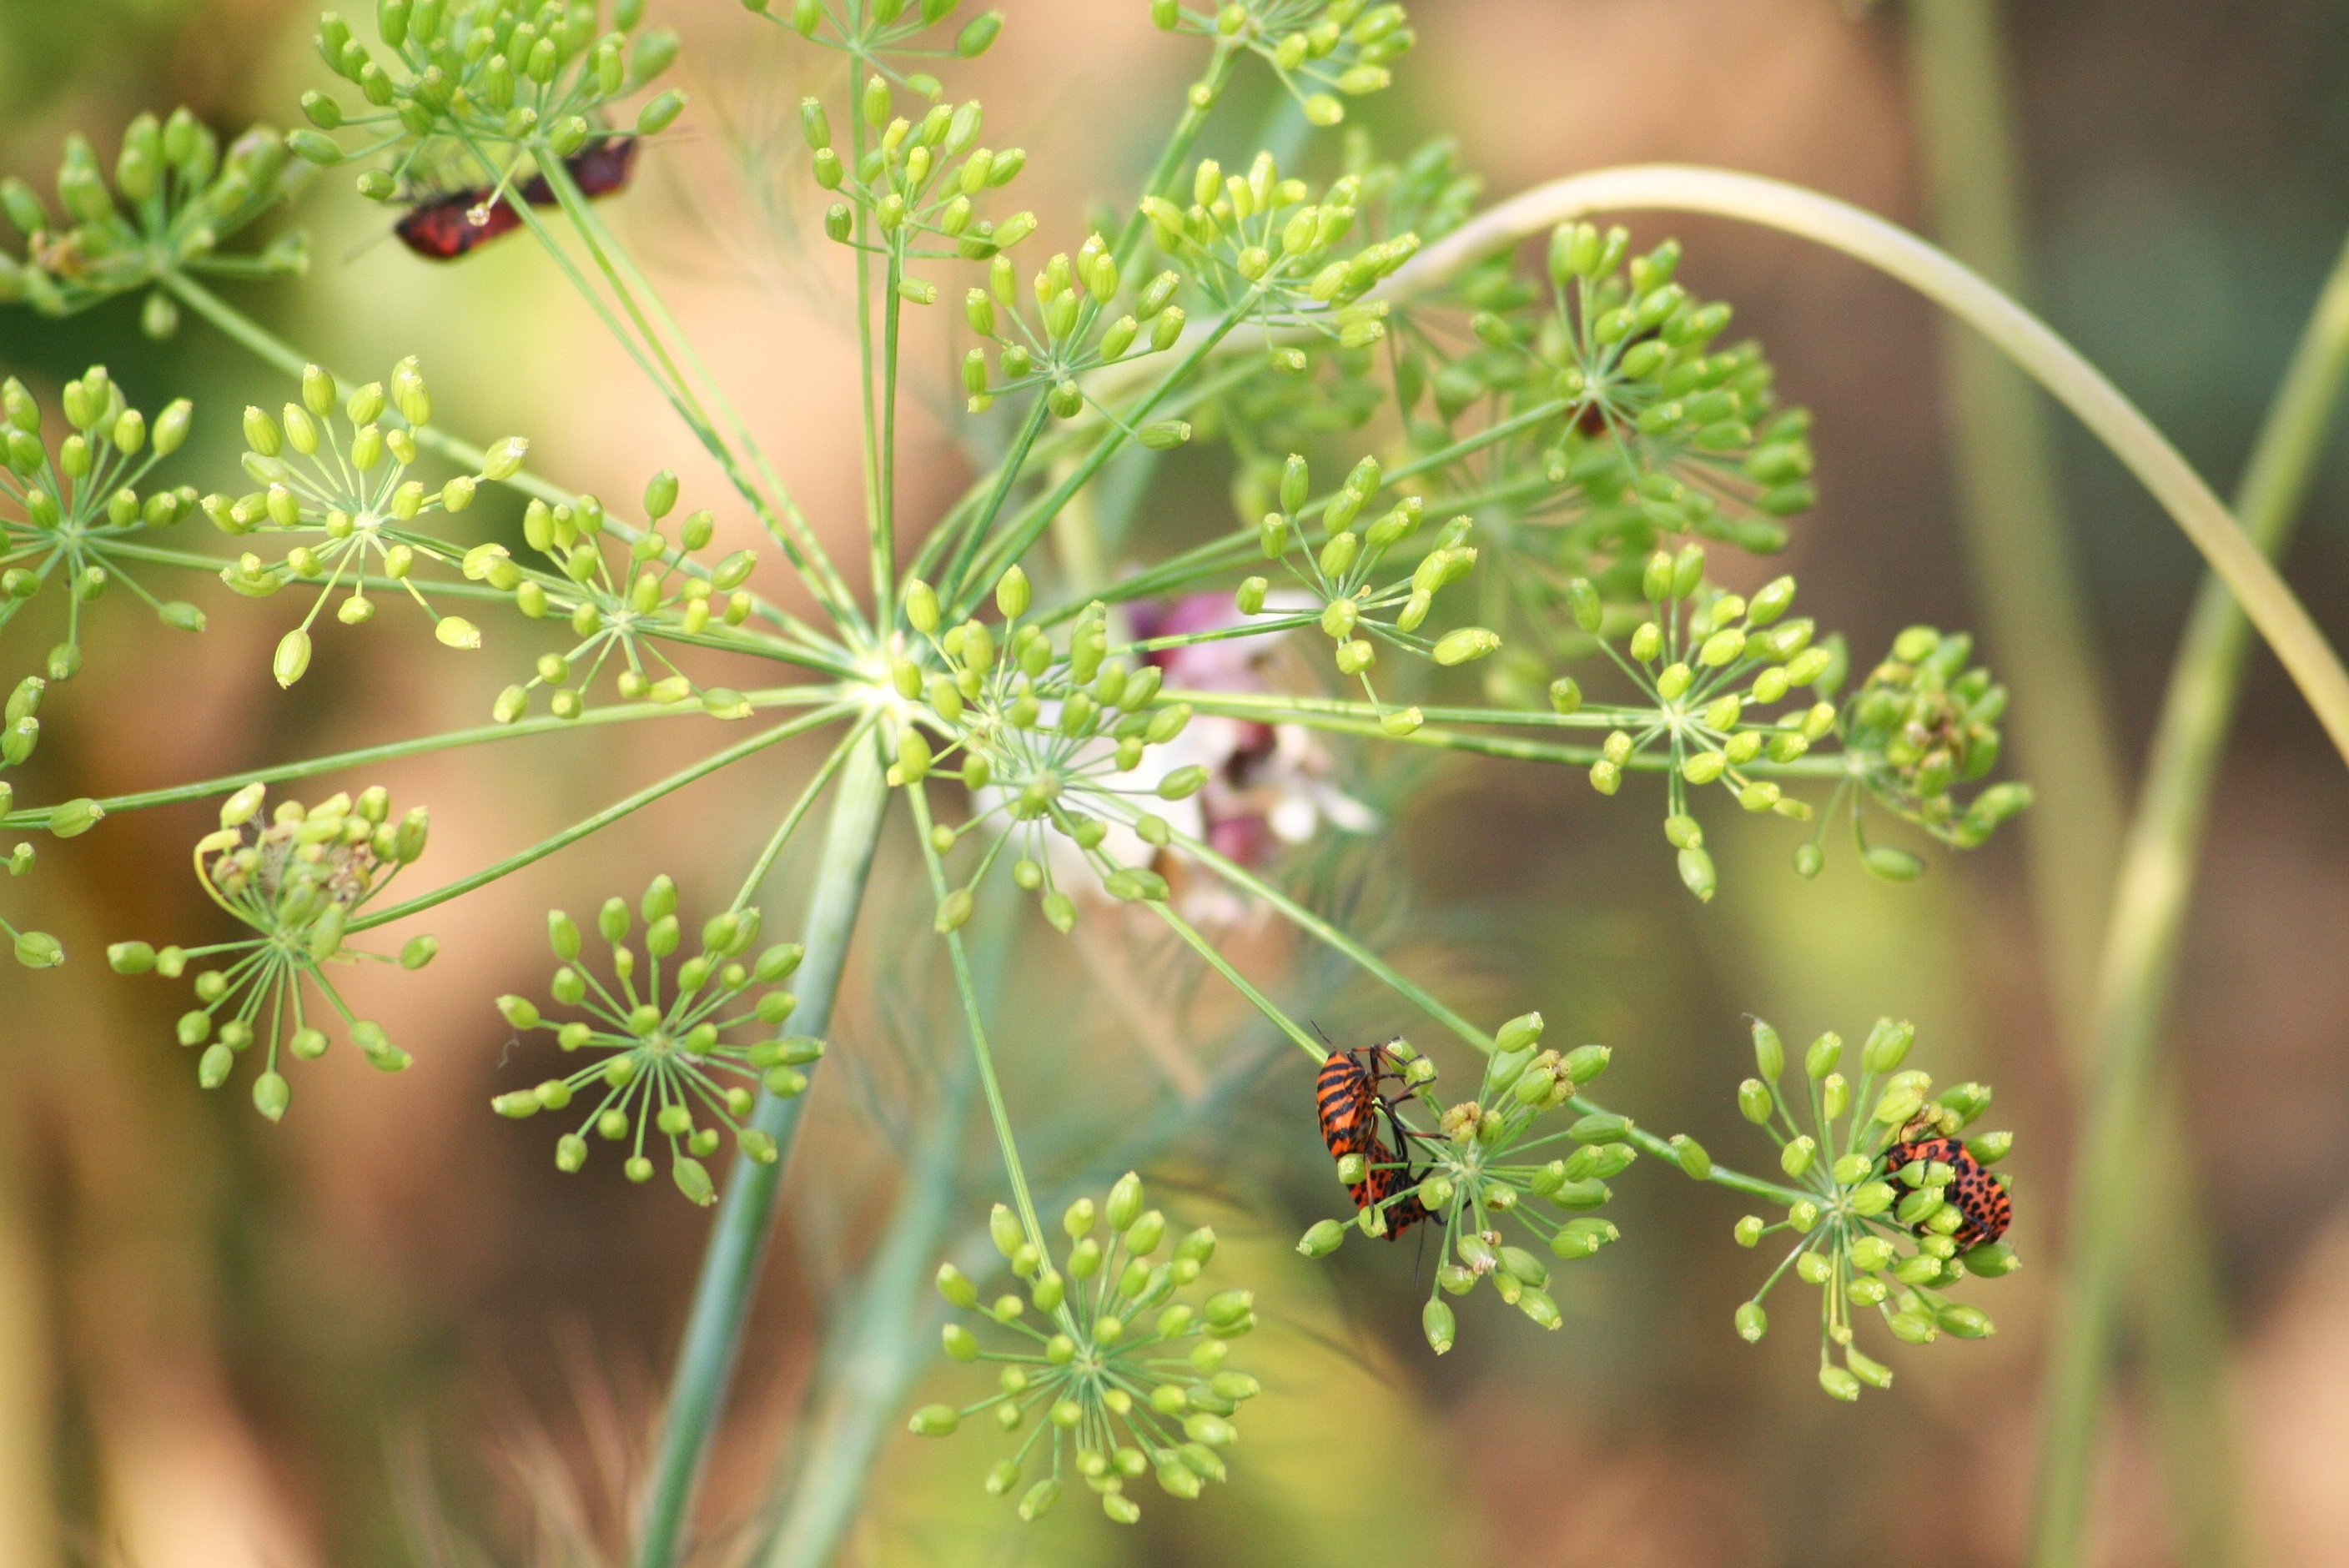
tree, nature, branch, plant, leaf, flower, green, herb, produce, insect, evergreen, botany, garden, flora, wildflower, flowers, shrub, insects, larch, ecosystem, macro photography, flowering plant, grass family, woody plant, land plant